Linda Savage

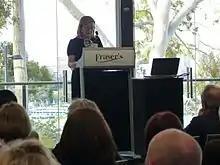
Linda Savage at the launch of the Valuing Children Initiative 10 August 2016

Linda Rosemary Savage is a lawyer and former Australian politician. She was third on the Labor Party ticket for the Legislative Council region of East Metropolitan at the 2008 Western Australian state election, but was not elected. After the death of Jock Ferguson on 13 February 2010, she was elected in a recount on 22 March. In May 2013, she exited politics after failing to gain pre-selection due to her choice to not join a Labor faction.